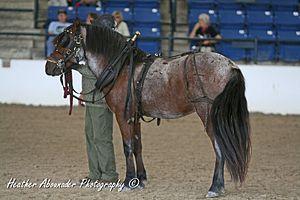
Le poney de Terre-Neuve est une race de poney originaire de l’Île de Terre-Neuve, au Canada. Anciennement utilisé comme bête de somme, il était considéré comme le poney à tout faire. Ce poney combine l'endurance, la force, l'intelligence, le courage, l'obéissance et la bonne volonté.
Le cheval de Miquelon est une race de chevaux en cours de caractérisation, établie sur l'archipel de Saint-Pierre-et-Miquelon, près de la côte Est de l'Amérique du Nord. De même origine que le poney de Terre-Neuve, elle descend vraisemblablement de chevaux français importés, influencés ensuite par le Clydesdale, le Quarter Horse et l'Appaloosa. La race ne fait l'objet d'études que depuis 2007. Proche du cheval canadien dont il diffère par une taille plus réduite, le cheval de Miquelon vit en semi-liberté à l'extérieur pendant la saison chaude, et sert surtout de monture de randonnée.